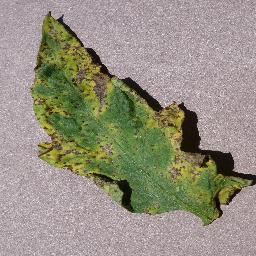
Label: Tomato___Septoria_leaf_spot